Article 15 of the Constitution of Singapore

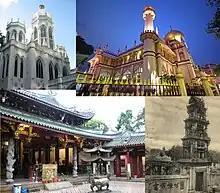
Religious buildings in Singapore. Clockwise from top left: Saint Joseph's Church, Masjid Sultan, Sri Mariamman Temple and Thian Hock Keng.

Article 15 of the Constitution of the Republic of Singapore guarantees freedom of religion in Singapore. Specifically, Article 15(1) states: "Every person has the right to profess and practise his religion and to propagate it."